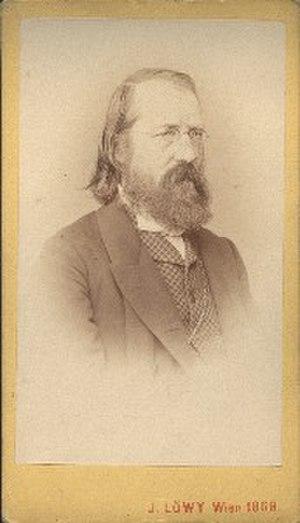
Ignaz Rudolph Schiner est un entomologiste autrichien, né le 17 avril 1813 à Fronsburg et mort le 6 juillet 1873 à Vienne.